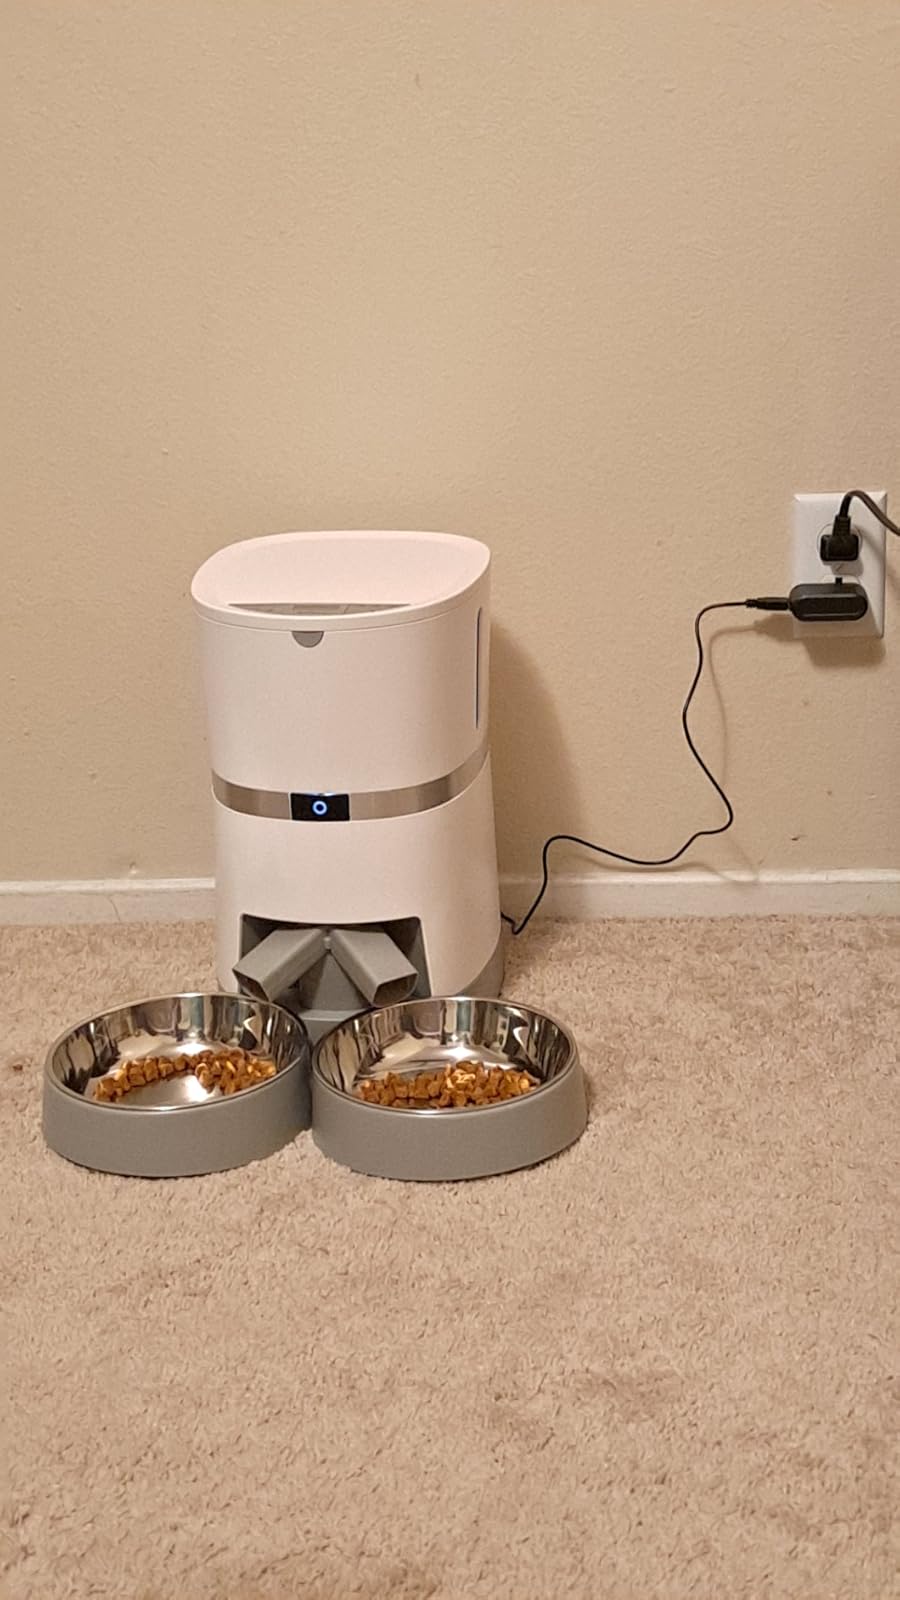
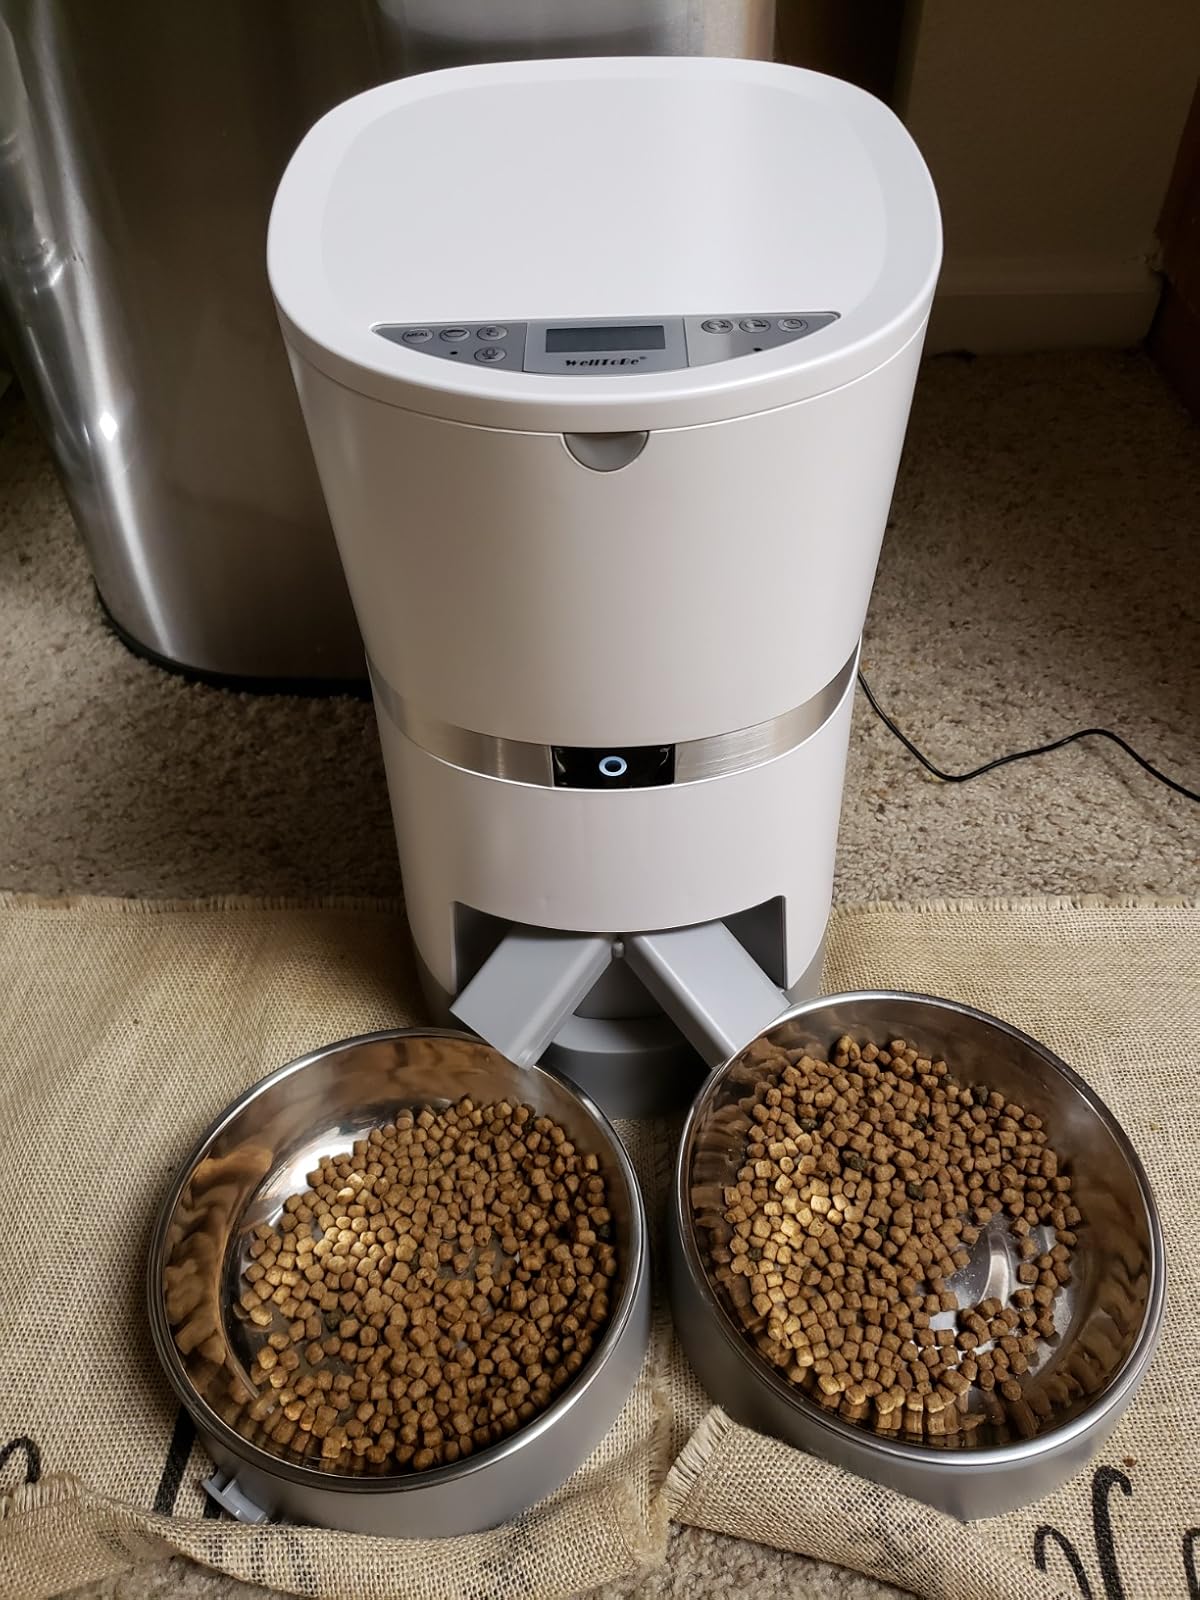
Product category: items_feeder
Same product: yes